Stanislas Ouaro

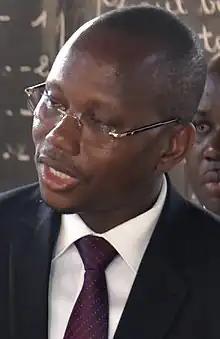

Stanislas Ouaro (born 19 January 1975) is a Burkinabé politician and mathematician.